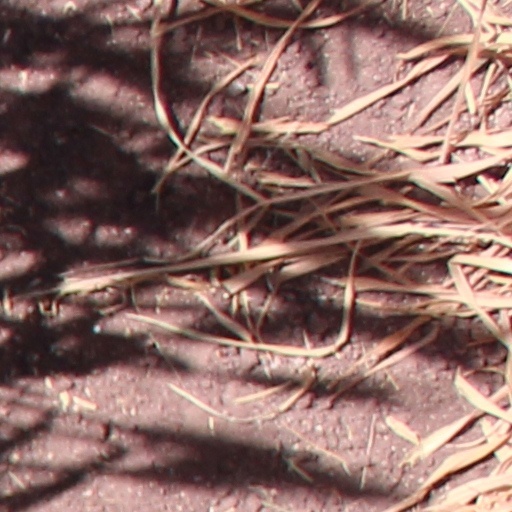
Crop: wheat